Rotary friction welding

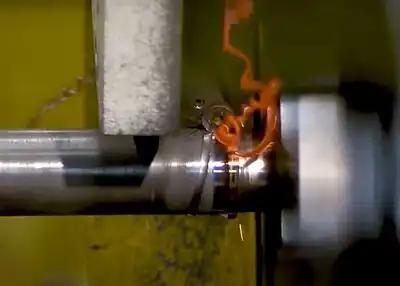

To provide knowledge about the process, monitoring systems are often used and this are carried out in several ways which affects the accuracy and the list of measured parameters.